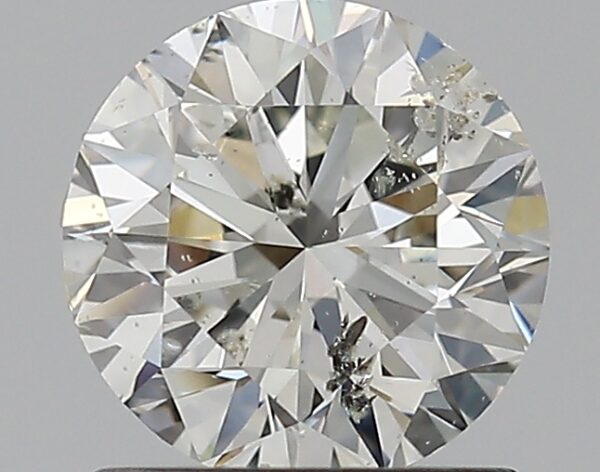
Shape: round
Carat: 1
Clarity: SI2
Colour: H
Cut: VG
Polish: EX
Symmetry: VG
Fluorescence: VSL
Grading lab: IGI
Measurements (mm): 6.3 x 6.23 x 3.98